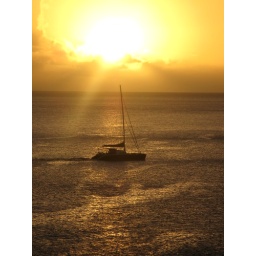
A boat caught in the sunset on our Caribbean cruise. This is taken off the coast of Dominica.